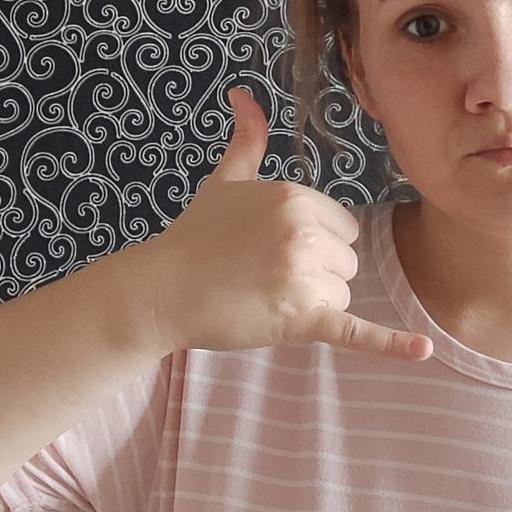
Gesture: call